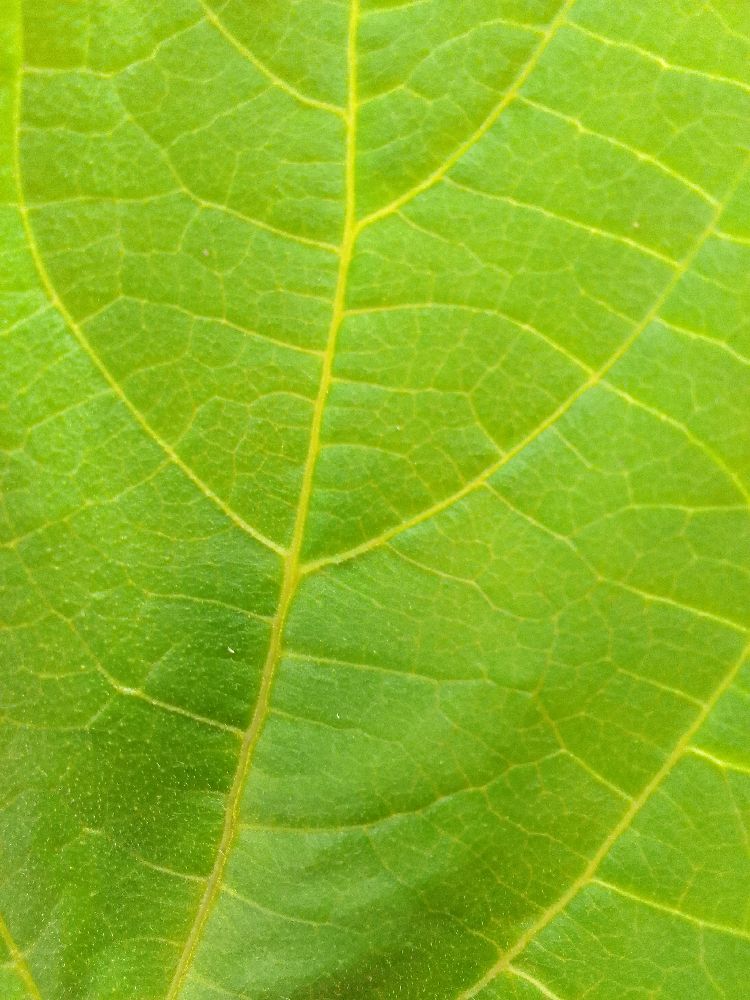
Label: healthy